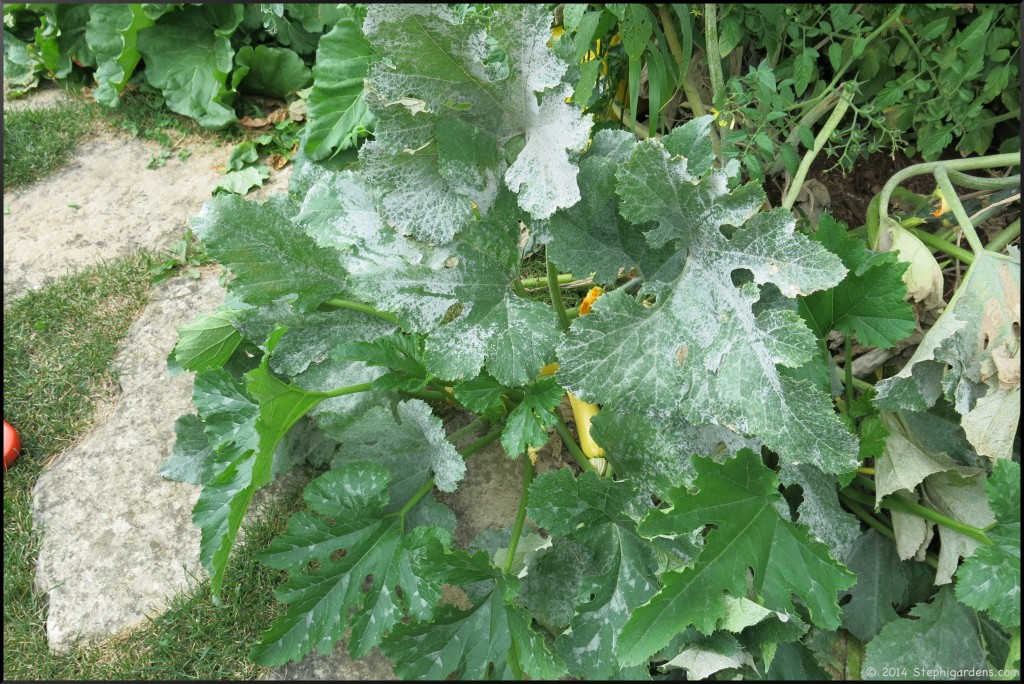
Labels: Squash Powdery mildew leaf, Squash Powdery mildew leaf